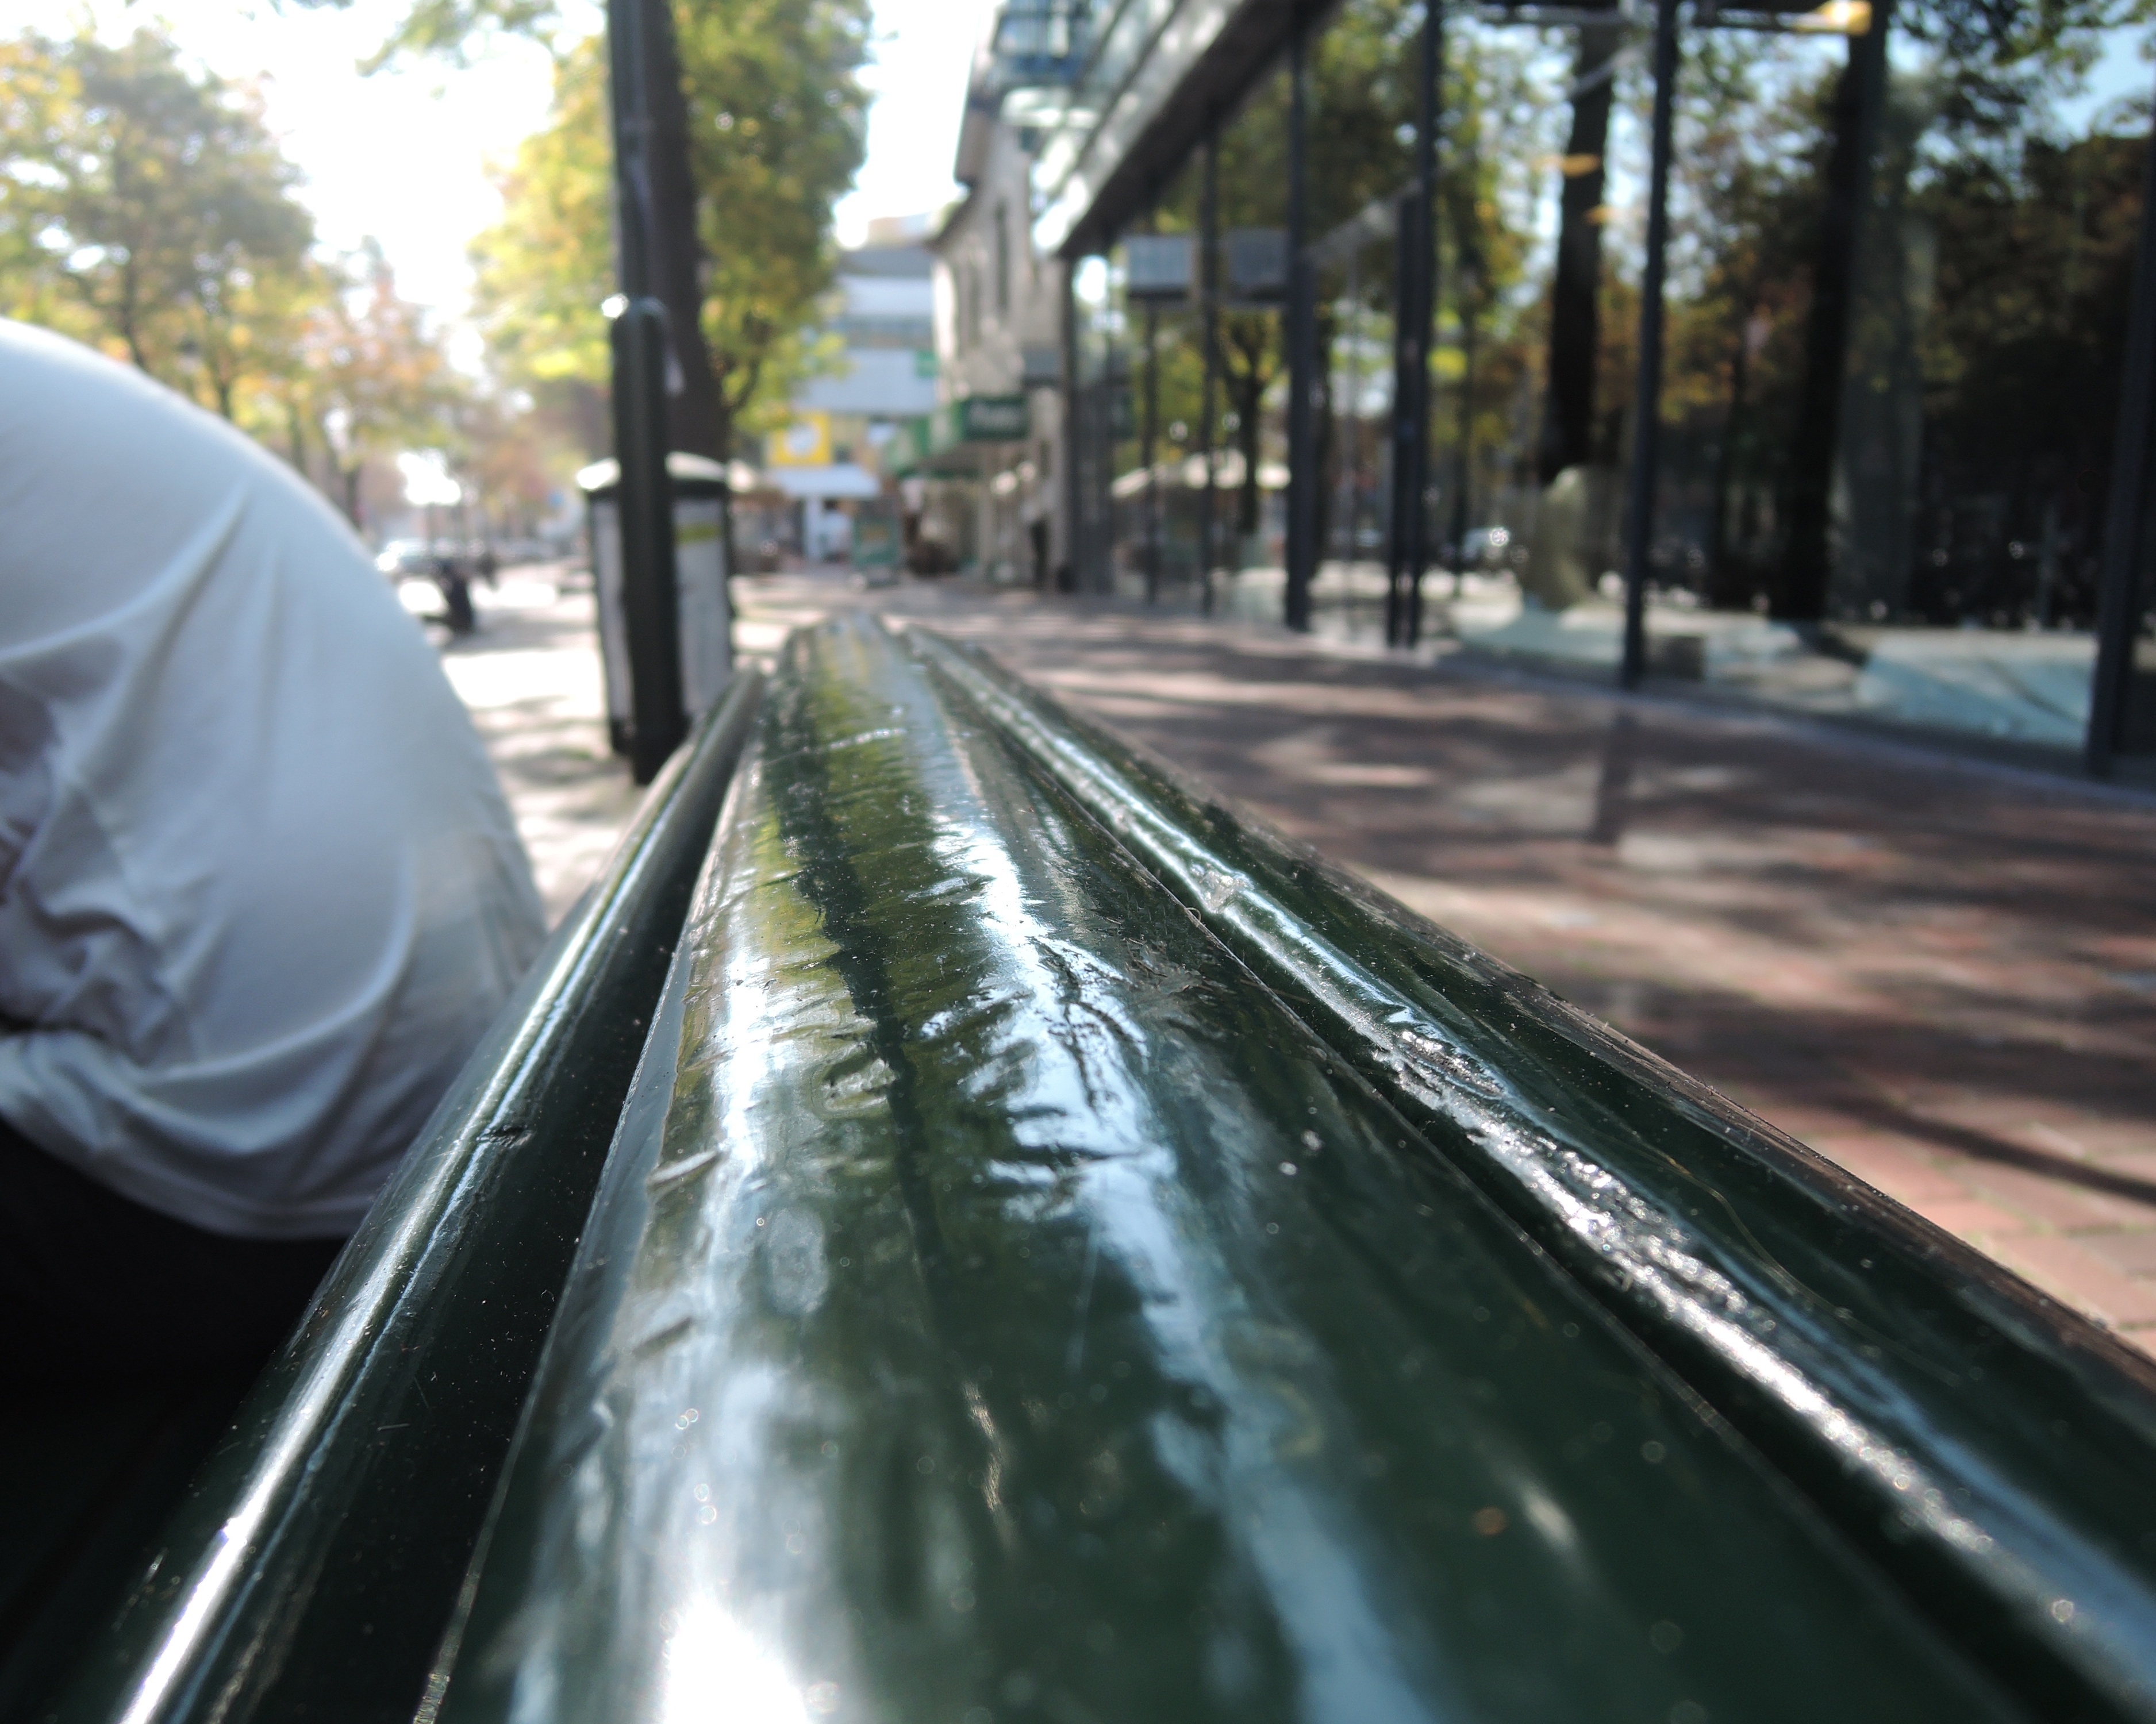
track, road, traffic, driving, transport, vehicle, lane, public transport, automotive exterior